Krishna Mandapam, Mahabalipuram

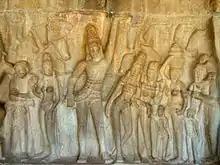
A relief on the rock face of Krishna lifting Govardhan Hill in the Krishna Mandapa

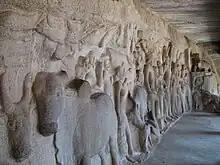
Krishna Mandapa Bas Relief

The structure shelters nine reliefs carved on the rock surfaces, all dated to the 7th century but further refurbished with additions made in the 16th century.